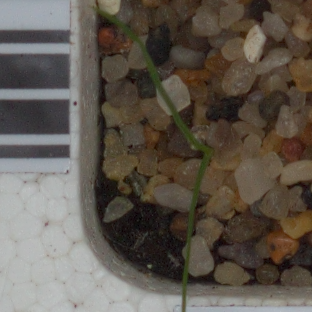
Label: loose_silkybent